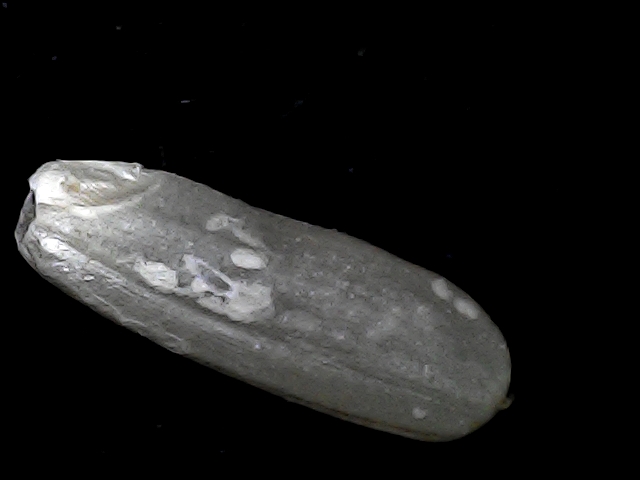
Rice variety: BD75